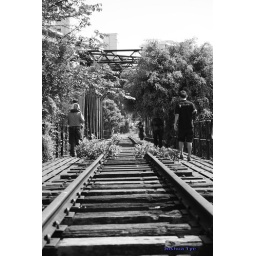
Lonely railway bridge where people trying to cross over